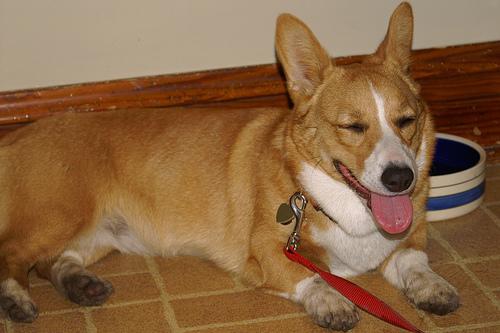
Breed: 205-n000029-Pembroke